Skrøbelev Gods

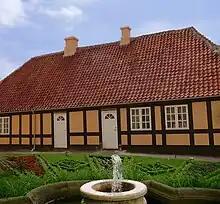
Skrøbelev Gods

Skrøbelev Gods ("Skrøbelev Manor") is a traditional manor house dating back to 1669. It is located on the island of Langeland in the south of Denmark.